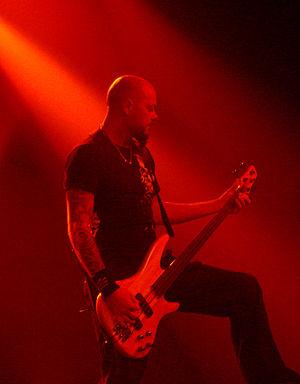
Dark Tranquillity, concert du 12/10/07 à la Locomotive à Paris. Michael Nicklasson à la basse.